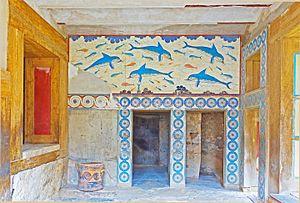
La plomberie est un métier très ancien, dont l'origine remonte à la construction des pyramides en Égypte antique ; attesté par des tuyaux en cuivre vieux de 4 500 ans, c'est un métier qui n'a cessé de s'améliorer et de se développer au cours des siècles et des générations de plombiers qui l'on servi.